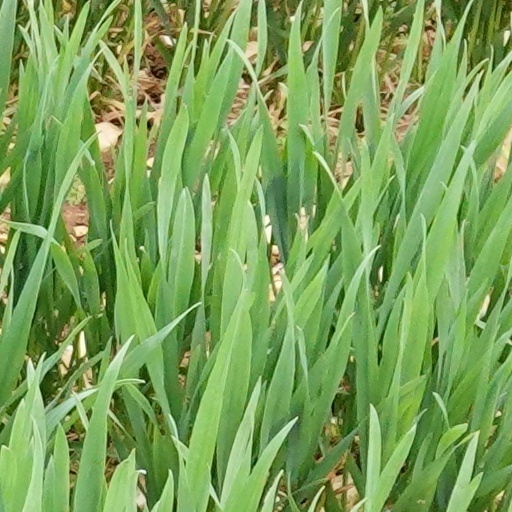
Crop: wheat